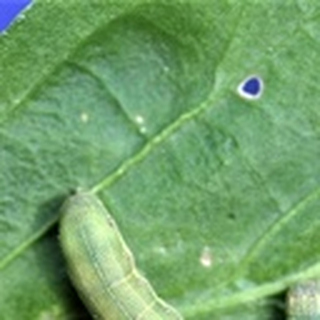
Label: cotton_army_worm